Doris Ulmann

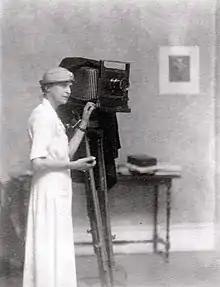
Ulmann

Doris Ulmann (May 29, 1882 – August 28, 1934) was an American photographer, best known for her portraits of the people of Appalachia, particularly craftsmen and musicians, made between 1928 and 1934. She collaborated with writer Julia Peterkin on "Roll, Jordan, Roll".